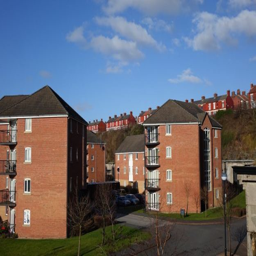
hundreds of modern apartments down the cliff .